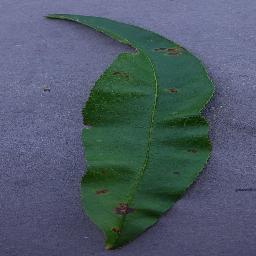
Label: Peach___Bacterial_spot